Froia (bishop of Vic)

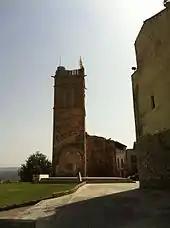
The tower of the castle of Artés dates from the 10th century and was owned by the bishops of Vic during Froia's time

Froia (or Fruia, or ; died 992×93) was a canon of the cathedral of Vic from 957 and bishop from 972. His predecessor, Atto, tried to have Vic raised to archiepiscopal status, but was assassinated by his opponents. Elected to replace him, Froia was consecrated by Ermengol, archbishop of Narbonne, who had opposed Atto because Vic was a suffragan diocese of Narbonne.